Sbarro (automobile)

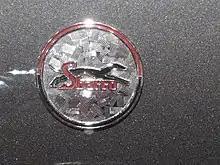
Sbarro logo

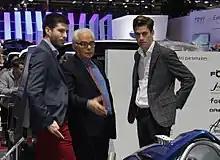
Franco Sbarro at the 2018 Geneva Motor Show

Sbarro is a small Swiss high-performance replica and sports car company founded by Franco Sbarro in 1971.